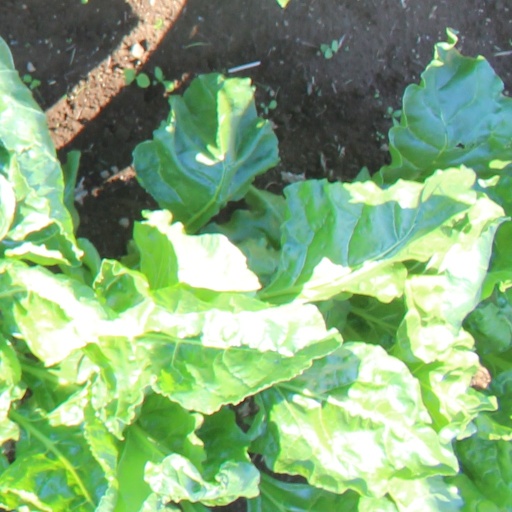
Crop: sugar beet